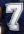
Number: 7